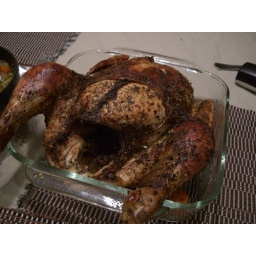
Herb roasted chicken by Blanca with white wine roux.